Licenciado Gustavo Díaz Ordaz International Airport

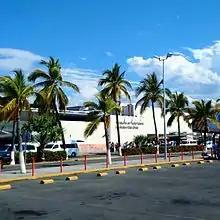
Passenger terminal entrance

Concourse A (Gates 1-5A) caters to domestic flights and includes waiting areas with shops, food stands, and a VIP Lounge. The concourse is equipped with five gates: gates 1-3 on the top floor have jet bridges, while gates 4 and 5 on the ground floor allow passengers to board directly from the apron. Airlines operating from this concourse include Aeromexico, Aeromexico Connect, Viva Aerobus, Volaris, TAR, and Magni.